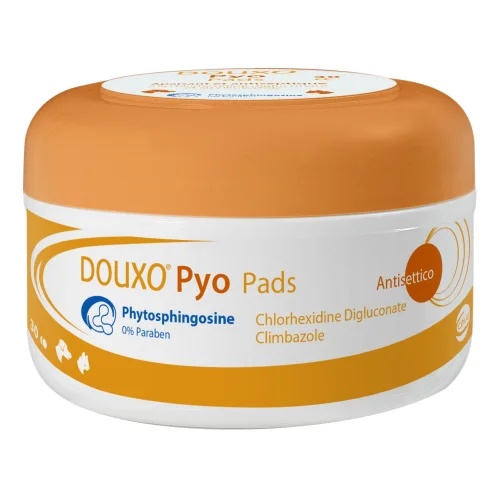
ceva - Cane e Gatto Douxo Pyo Pads 30 Dischetti
DOUXO S 3 CALM Descrizione Dischetti di cotone molto imbevuti per lenire, equilibrare e rinforzare la pelle di cani e gatti con pelle pruriginosa, sensibile e irritata. OPHYTRIUM è l'ingrediente chiave, selezionato per l'alta tollerabilità e per la sua azione simultanea sulle tre barriere cutanee: 1. Rafforza la barriera meccanica, idratando la pelle a lungo. 2. Ripristina l'equilibrio della flora microbica protettiva per una pelle sana. 3. Riduce l'irritazione tramite la sua azione lenitiva. pH ottimizzato per promuovere un microbiota ricco e diversificato. Fragranza ipoallergenica, cocco e vaniglia. Senza sapone, solfato, parabeni, ftalati, monoparticelle e coloranti. Modalità d'uso Da utilizzare in modo proattivo e reattivo nelle zone in cui gli animali sviluppano irritazioni cutanee. Da solo - quando le aree sono circoscritte - o in aggiunta a shampoo e mousse. Conservazione Validità post-apertura: 3 mesi. Formato Confezione da 30 dischetti Ref - 3411113021566
Brand: petzon.it
Category: Animals & Pet Supplies > Pet Supplies > Pet Medicine